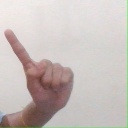
अक्षर: ए